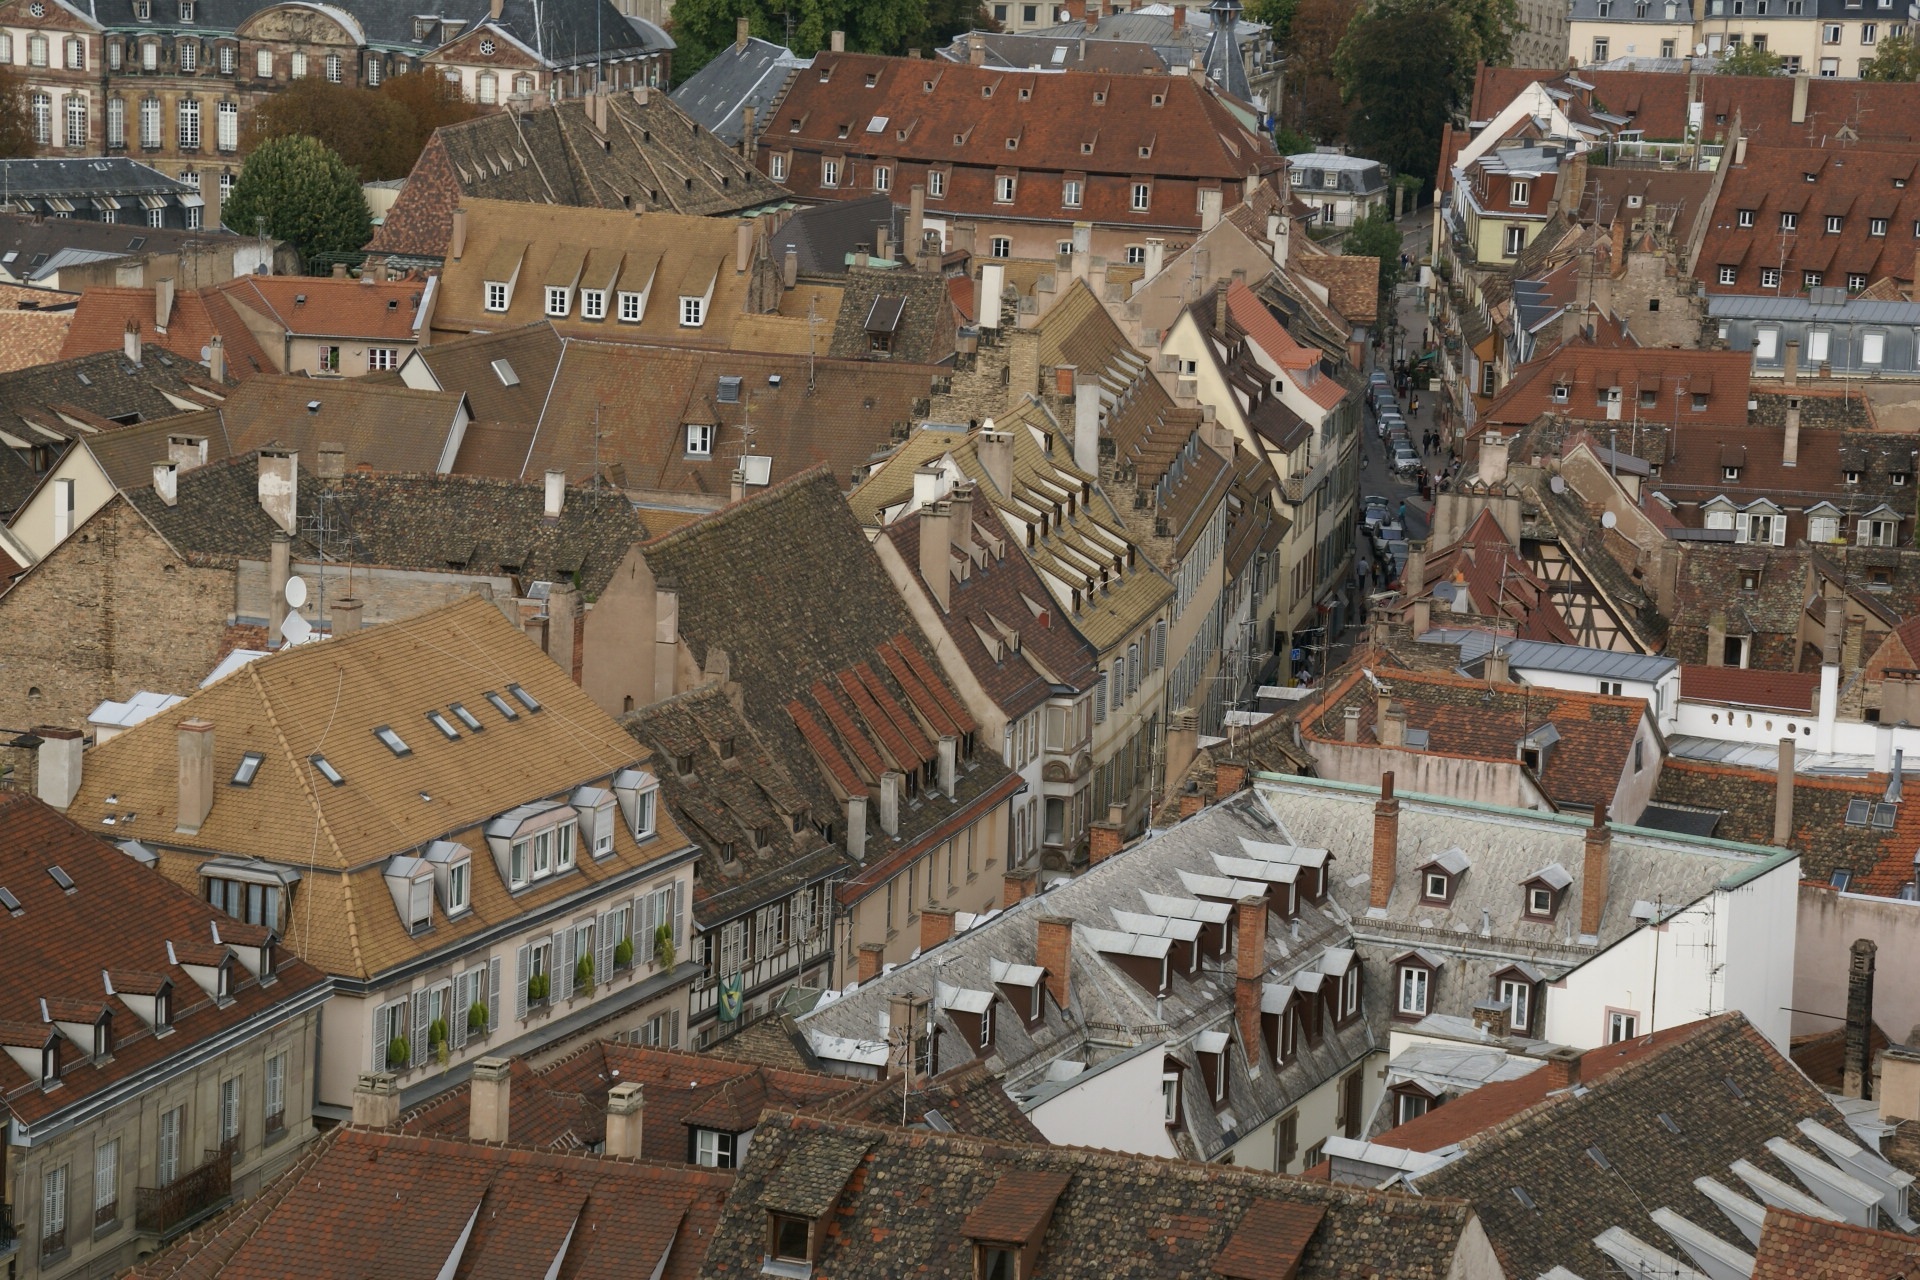
architecture, house, town, view, building, urban, cityscape, travel, france, europe, plaza, landmark, sightseeing, cathedral, medieval, french, strasbourg, culture, town square, views, traditional, middle ages, destination, neighbourhood, ancient rome, aerial photography, urban area, ancient history, human settlement